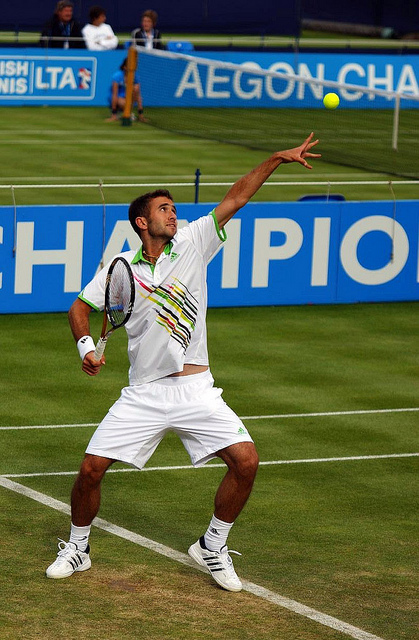
một nam vận động viên tennis đang tung quả bóng lên cao để phát bóng